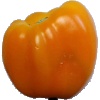
Label: yellow_pepper